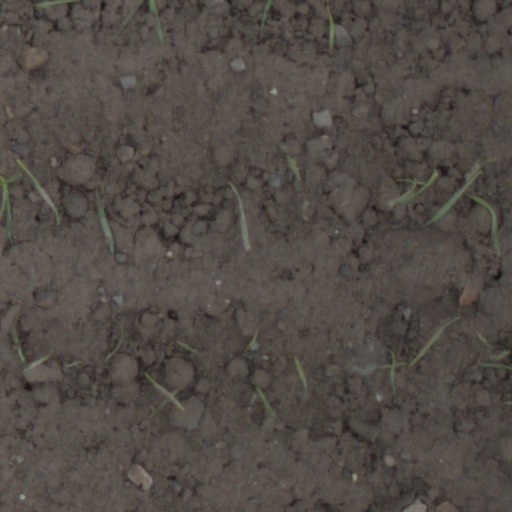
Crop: wheat